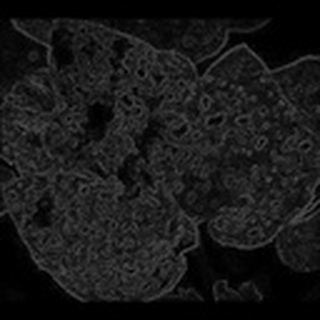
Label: cotton_powdery_mildew